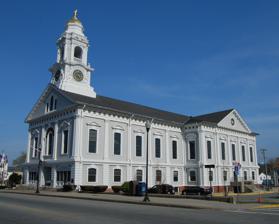
Building: Milford Town Hall
Country: United States of America
Year built: 1853
For the town hall of Milford, New Hampshire, see Milford Town House and Library Annex . United States historic place Milford Town Hall U.S. National Register of Historic Places Show map of Massachusetts Show map of the United States Location Milford, Massachusetts Coordinates 42°8′33″N 71°31′2″W / 42.14250°N 71.51722°W / 42.14250; -71.51722 Built 1853 Architect Thomas W. Silloway Architectural style Renaissance NRHP reference No. 77000200 Added to NRHP September 22, 1977 Milford Town Hall is the historic town hall at 52 Main Street in Milford, Massachusetts .  The two story wood frame building was completed in 1854; in addition to its role in housing town offices for over a century, it is a distinctive local example of Italianate architecture, with pilasters articulating the building bays above a quoined basement level, a modillioned cornice, and alternating gabled and segmented-arch pediments above its windows.  It is unusual among Milford's public buildings in not being built out of locally quarried granite. The building was listed on the National Register of Historic Places in 1977. See also National Register of Historic Places listings in Worcester County, Massachusetts References